Robert Peake the Elder

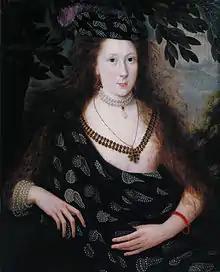
Lady Elizabeth Pope, wearing a draped mantle and matching turban, c. 1615

Peake's portrait of Lady Elizabeth Pope may have been commissioned by her husband, Sir William Pope, to commemorate their marriage in 1615. Lady Elizabeth is portrayed with her hair loose, a symbol of bridal virginity. She wears a draped mantle—embroidered with seed pearls in a pattern of ostrich plumes—and a matching turban. The mantle knotted on one shoulder was worn in Jacobean court masques, as the costume designs of Inigo Jones indicate. The painting's near-nudity, however, makes the depiction of an actual masque costume unlikely. Loose hair and the classical draped mantle also figure in contemporary personifications of abstract concepts in masques and paintings. Yale art historian Ellen Chirelstein argues that Peake is portraying Lady Elizabeth as a personification of America, since her father, Sir Thomas Watson, was a major shareholder in the Virginia Company.